Lauren Pattison

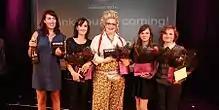
Funny Women Awards. Left to right: Megan Heffernan, Sally Cancello, Jayde Adams, Lauren Pattison, and Aine Gallagher

Pattison was a finalist in the 2015 Chortle Student Comedy Awards and the 2016 BBC New Comedy Award. She was nominated for the Best Newcomer award at the 2017 Edinburgh Festival Fringe for her show "Lady Muck".